Frederick McCoy

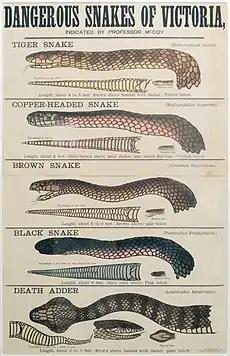
In 1877, an educational poster bearing McCoy's name was published showing the "dangerous snakes of Victoria". This poster "imprinted McCoy's name into the minds of generations of Victorian schoolchildren, in association with those images of deadly serpents."

In 1854, McCoy accepted the newly founded professorship of natural science in the University of Melbourne, where he lectured for upwards of thirty years. When McCoy began his work at the university there were few students, and for many years he took classes in chemistry, mineralogy, botany, zoology, comparative anatomy, geology and palaeontology. In endeavouring to cover so much ground it was impossible for him to keep his reading up to date in all these sciences, and he remained most distinguished as a palaeontologist.